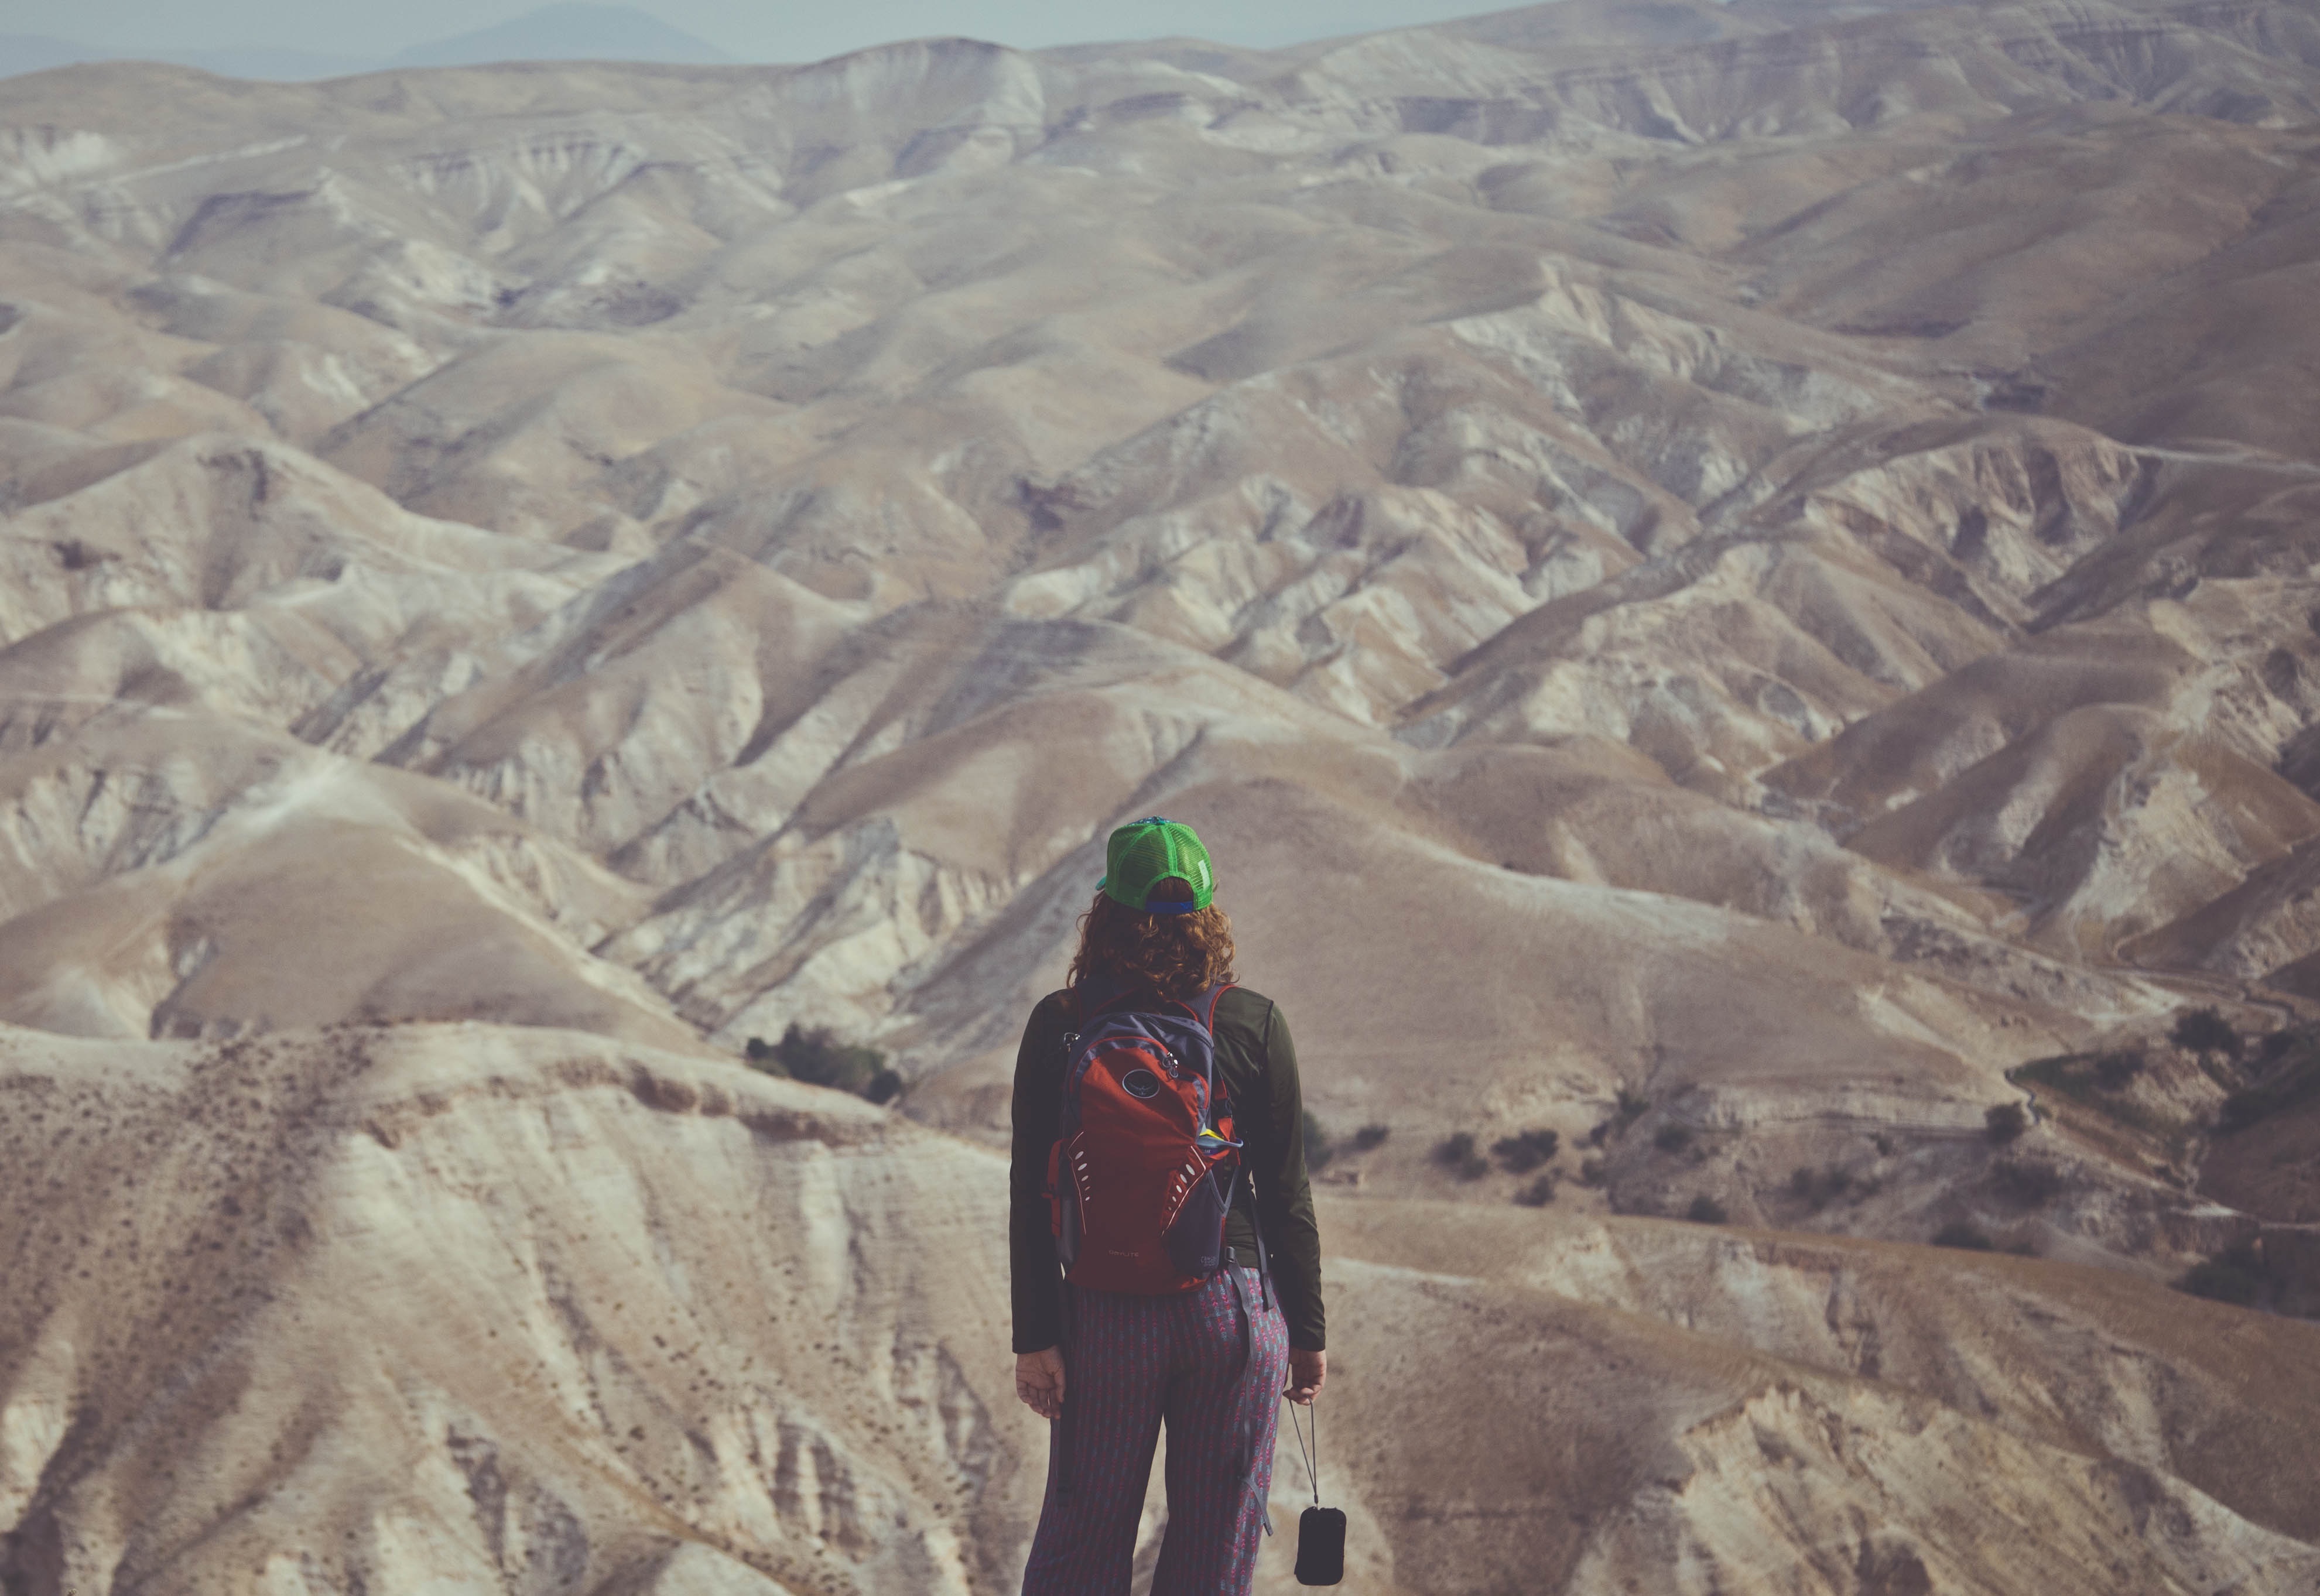
landscape, mountain, valley, mountain range, canyon, geology, badlands, plateau, wadi, landform, natural environment, geographical feature, mountainous landforms